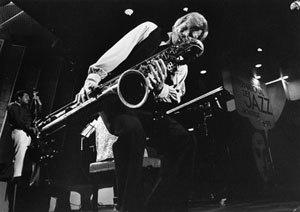
Gerry Mulligan
Gerald Joseph « Gerry » Mulligan, né le 6 avril 1927 à New York et mort le 20 janvier 1996 à Darien, est un musicien de jazz américain, saxophoniste baryton et soprano, pianiste, chef d'orchestre, compositeur et arrangeur,